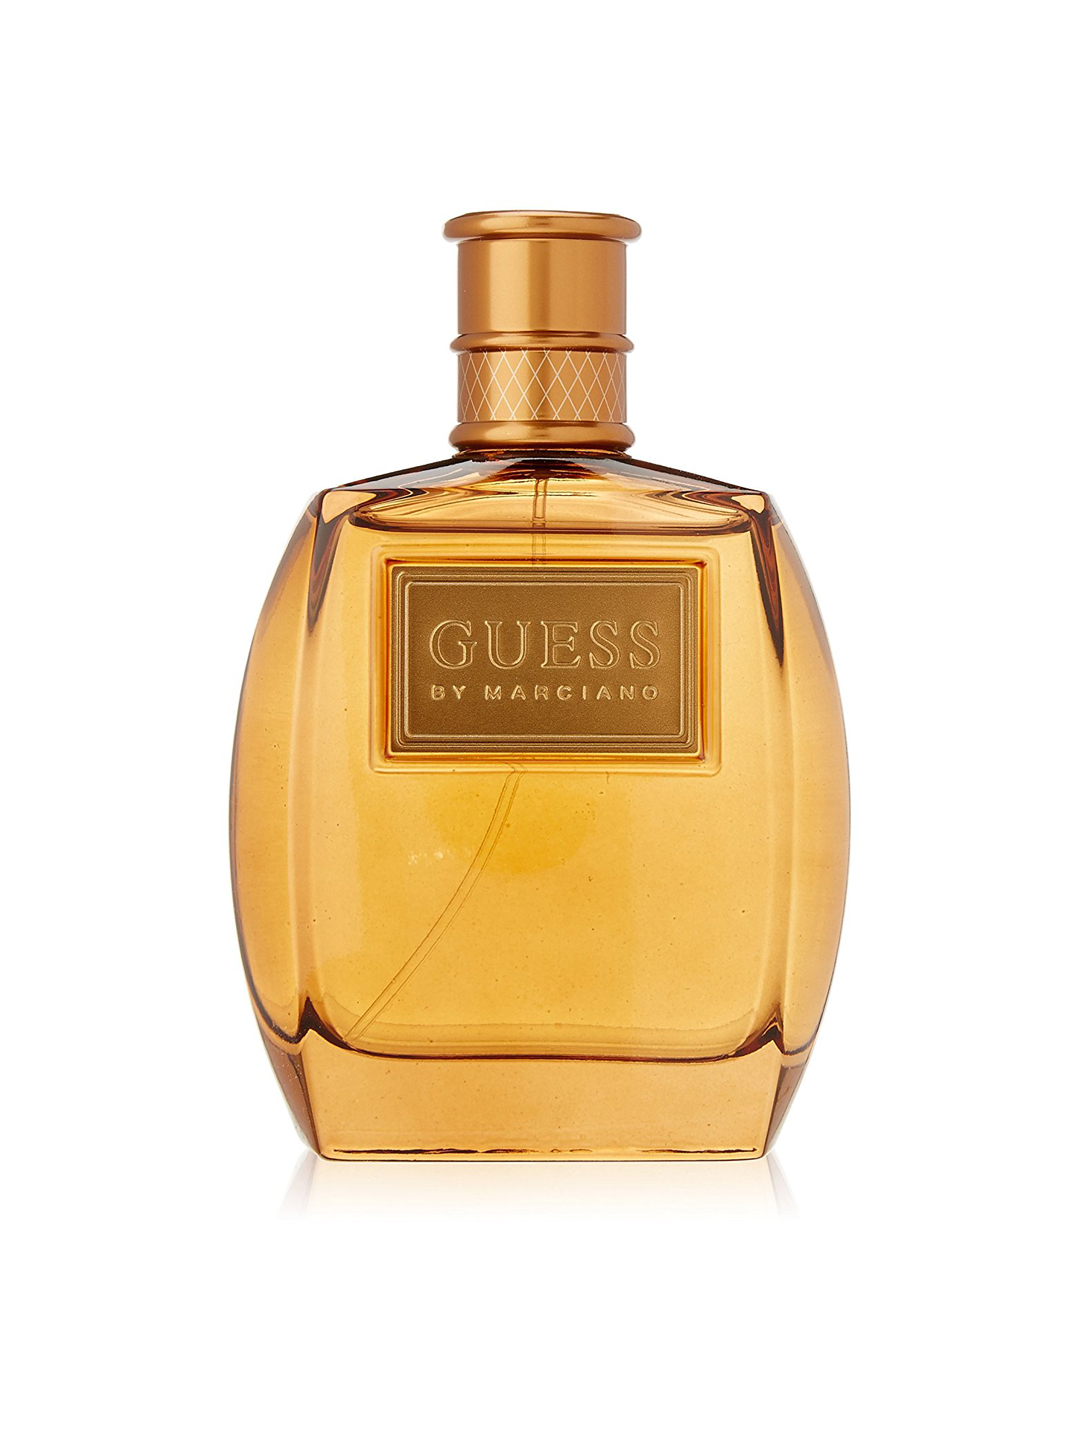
GUESS by Marciano Men Eau De Toilette 50 ml
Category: Personal Care / Fragrance / Perfume and Body Mist
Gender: Men
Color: NA
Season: Spring 2017
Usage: NA